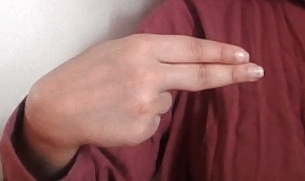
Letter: ain